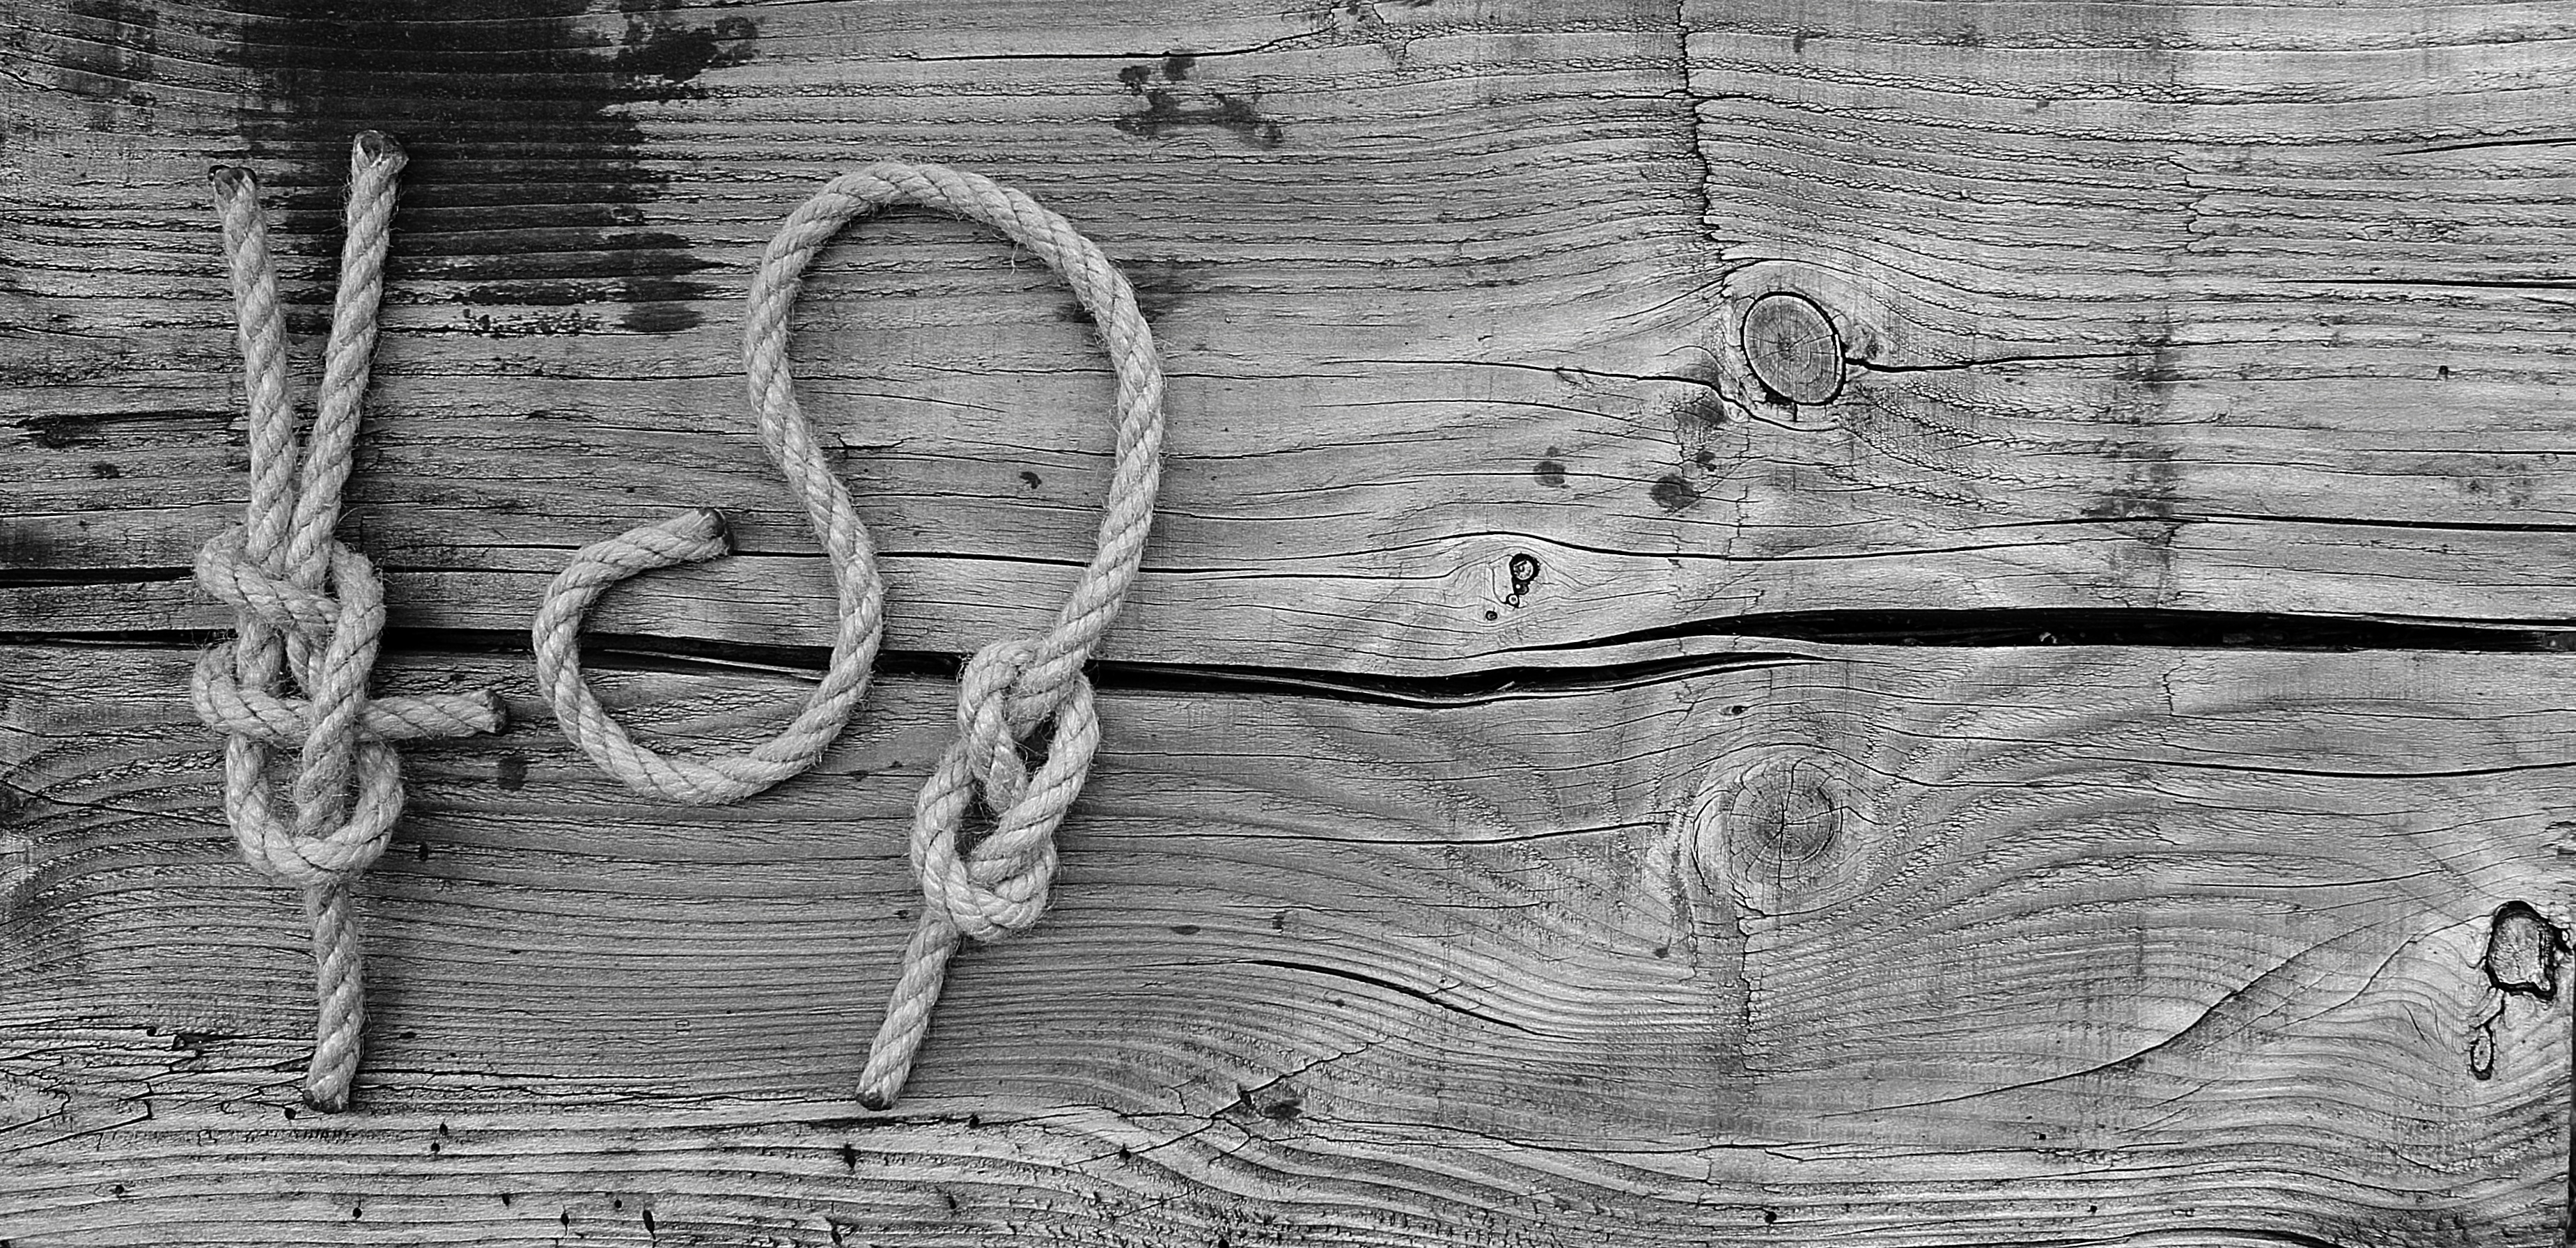
rope, black and white, structure, wood, texture, wall, line, monochrome, sketch, drawing, relief, ropes, knots, knot, maritim, still life photography, monochrome photography